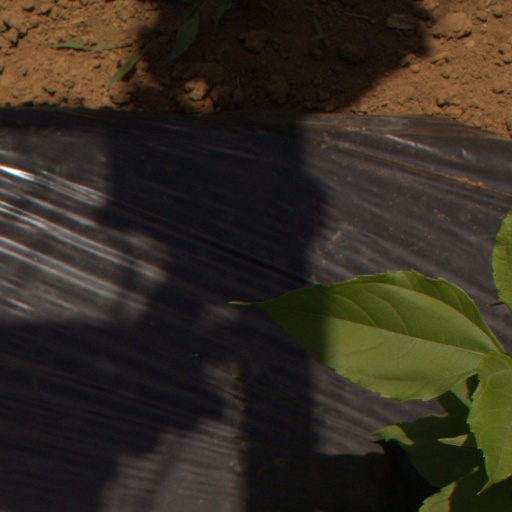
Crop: Jerusalem artichoke